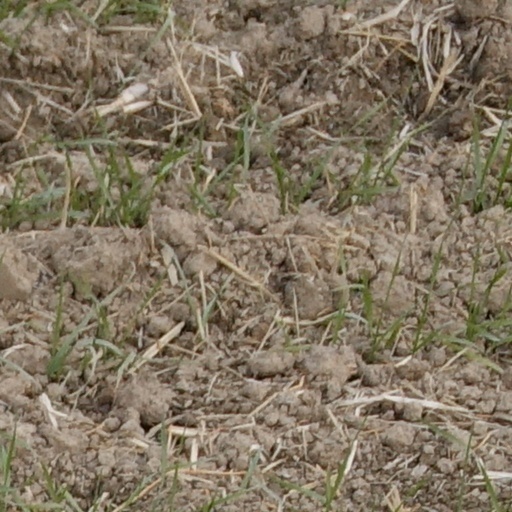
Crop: wheat